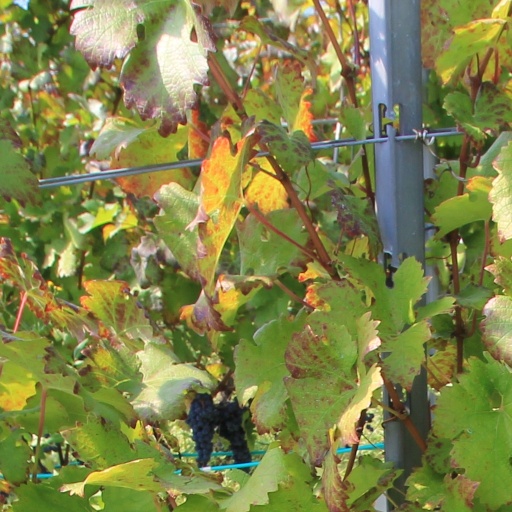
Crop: grape